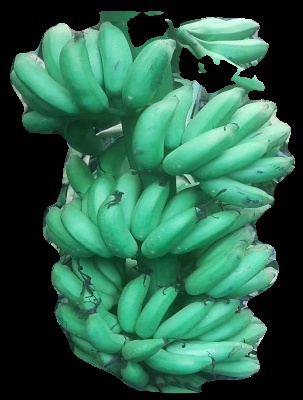
Variety: elakki-bale
Grade: grade1